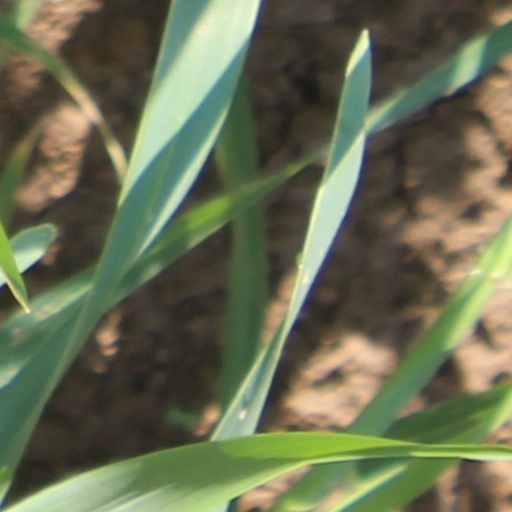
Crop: wheat